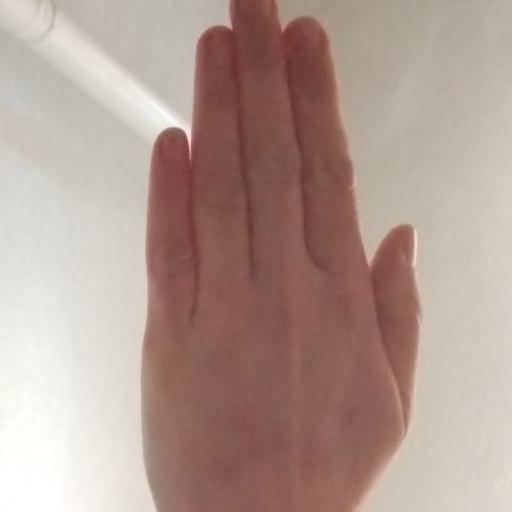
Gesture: stop_inverted